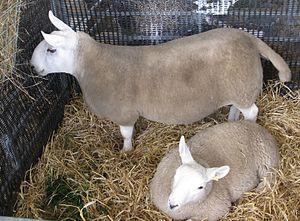
Liste des principales races de moutons connues du Royaume-Uni :